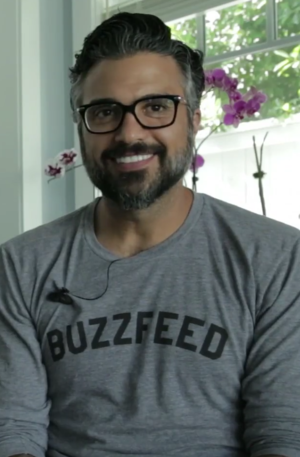
Jaime Federico Saïd Camil Saldaña Da Gama, mieux connu sous le nom Jaime Camil est un acteur, chanteur, directeur et producteur mexicain - Brésilien, né le 22 juillet 1973 à Mexico. C'est le fils de l'entrepreneur mexicain Jaime Camil Garza de Fernandez et de l'artiste plastique brésilienne Cecilia Saldaña Da Gama
Jane the Virgin, ou Jane l'Immaculée au Québec, est une série télévisée américaine développée par Jennie Snyder Urman et adaptée de la telenovela vénézuélienne Juana la Virgen de Perla Farías, diffusée entre le 13 octobre 2014 et le 31 juillet 2019 sur le réseau The CW et au Canada à partir du 14 octobre 2014 sur le service Shomi jusqu'à sa fermeture en 2016, puis sur Netflix.